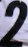
Number: 2